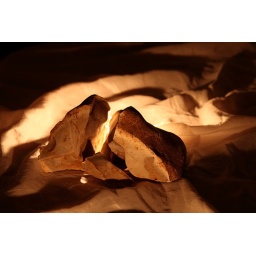
Fragment of rock on a white silk photographed in candle light.